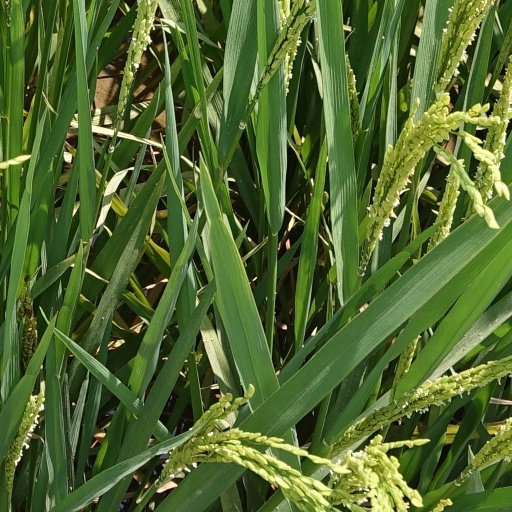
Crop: rice